Town of Tonawanda Veterans Memorial

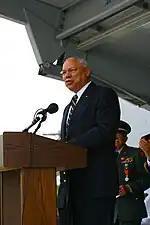
Colin Powell speaks at the Town of Tonawanda Veterans Memorial dedication ceremony, August 18, 2009.

The ceremony featured multiple military, veteran, and police honor guards, a flag raising ceremony, several speeches, and the unveiling of the memorial's V-shaped granite monument. In addition, a member of the memorial steering committee read a letter from U.S. President Barack Obama written to the people of the Town of Tonawanda in recognition of the day's dedication ceremony.